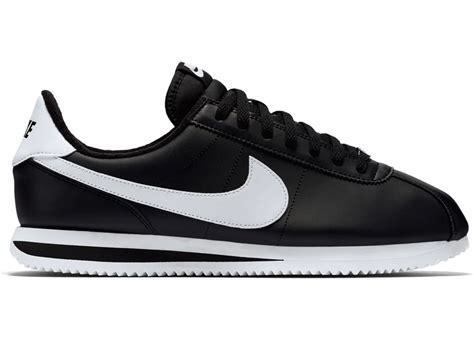
Brand: Nike
Model: Cortez